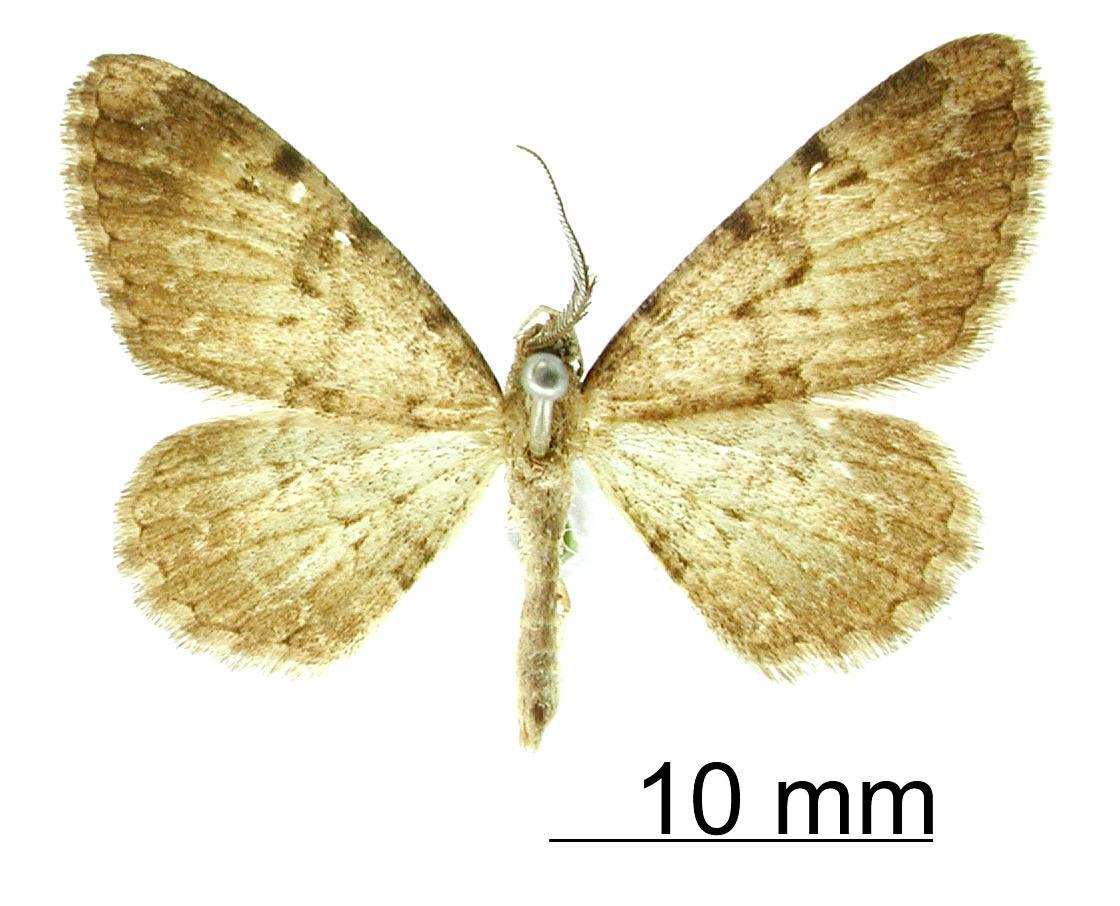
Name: Boarmia caumata
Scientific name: Boarmia caumata Schaus, 1901
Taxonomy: Animalia, Arthropoda, Insecta, Lepidoptera, Geometridae, Ennominae
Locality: Peru